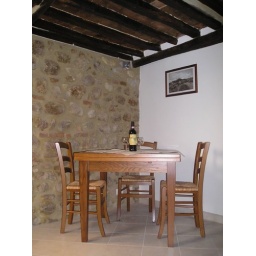
After renovation with original ceilings and stone wall in view.